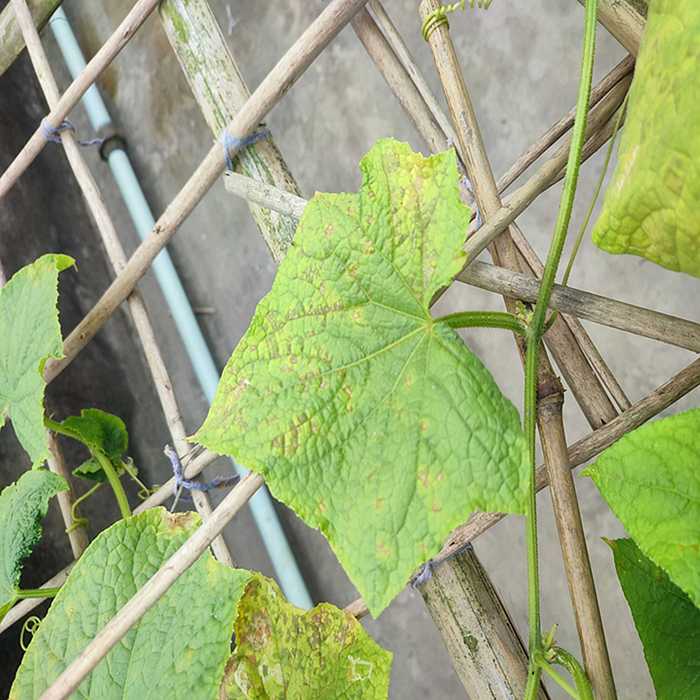
Plant: Cucumber
Label: Downy mildew